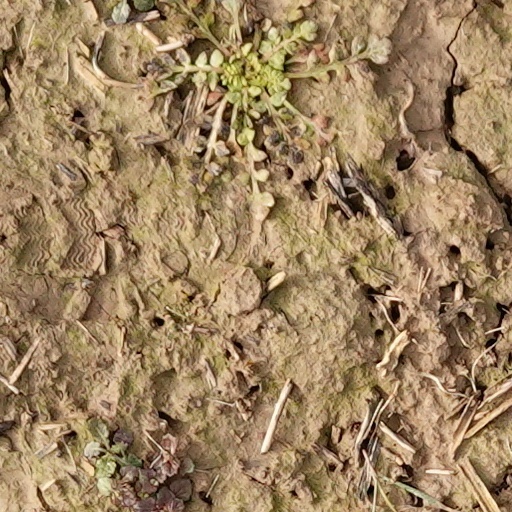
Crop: wheat